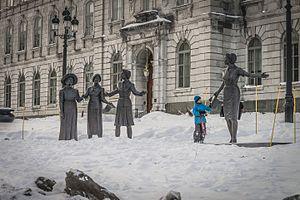
Monument en hommage aux femmes en politique, à Québec. Photo prise pendant la période du carnaval de Québec de 2014.